Express One International

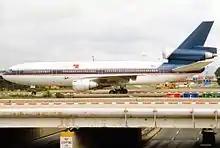
A DC-10 leased from Finnair at John F. Kennedy International Airport in August 1993.

Express One International was an airline based in Orlando, Florida, USA. It operated domestic and international cargo services, and charter passenger services throughout the US, Canada, Mexico, and the Caribbean, as well as wet and dry leasing. Its main base was in Orlando Sanford International Airport.